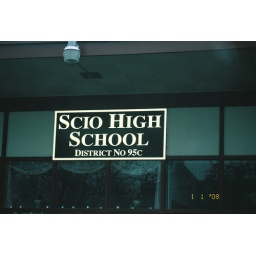
The SHS sign right above the main doors into the high school